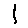
Label: 1